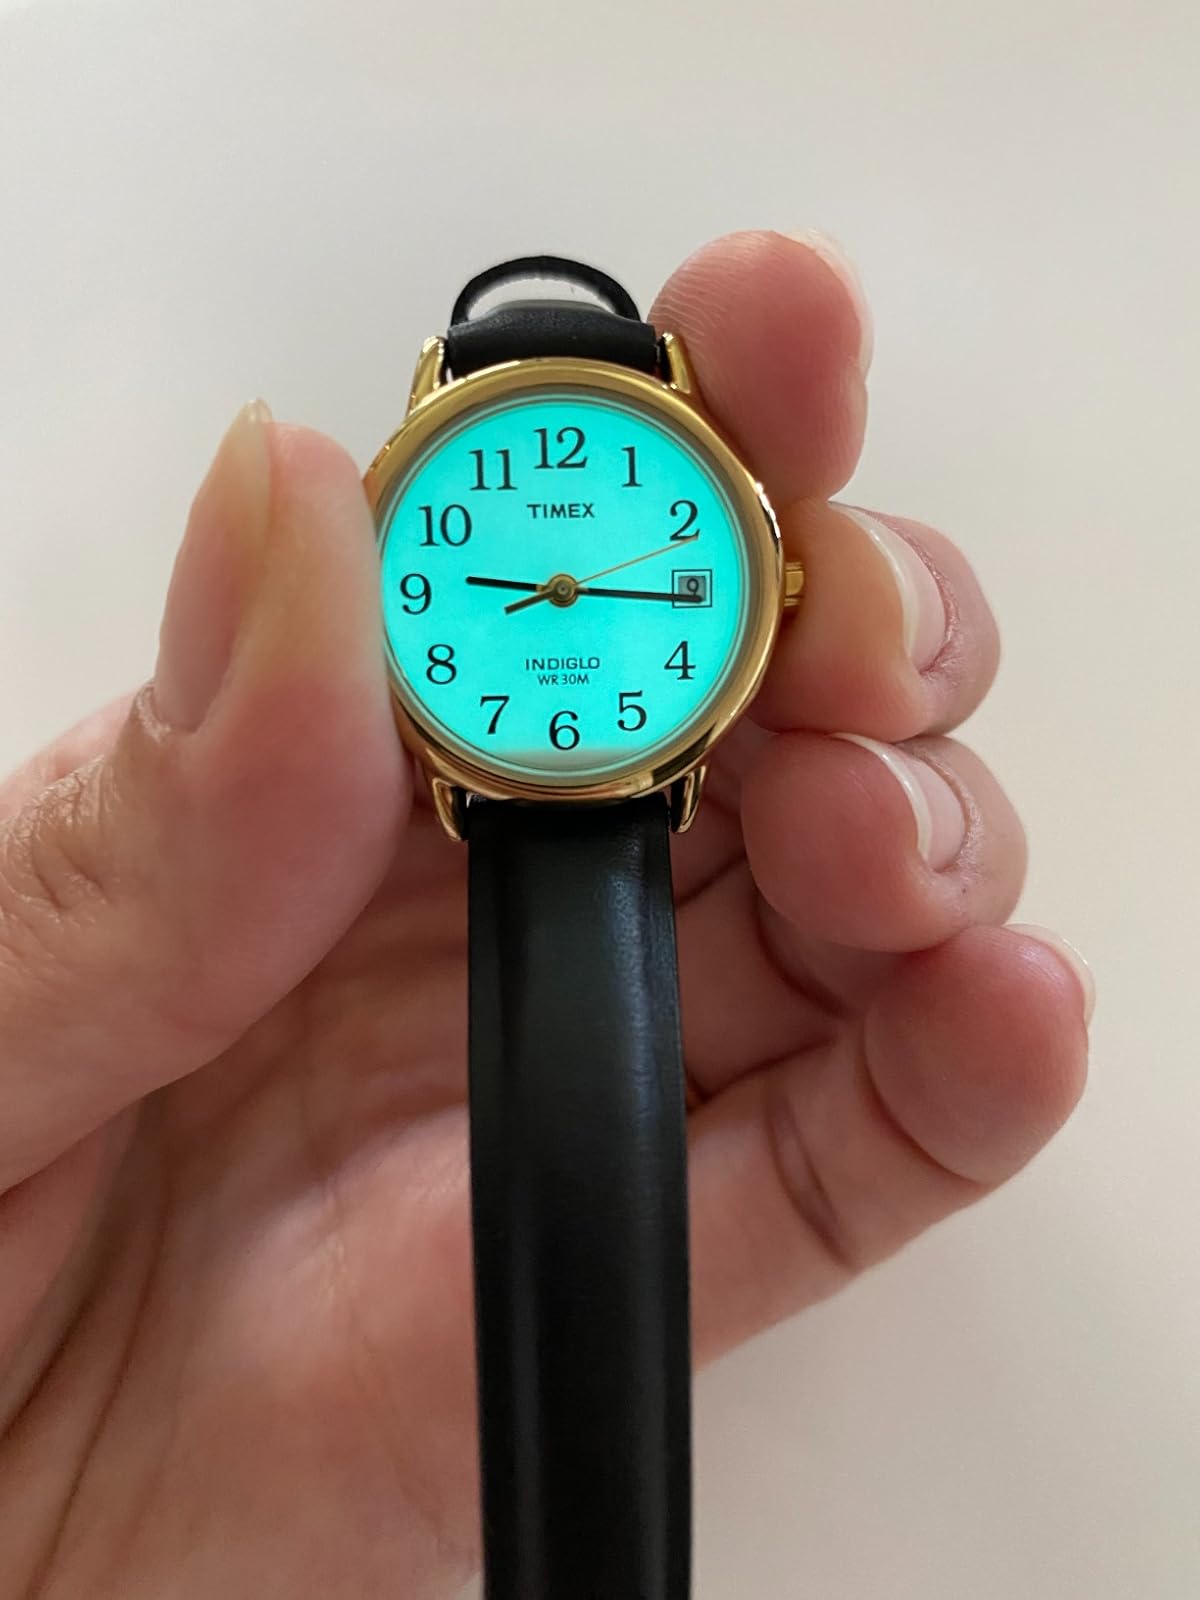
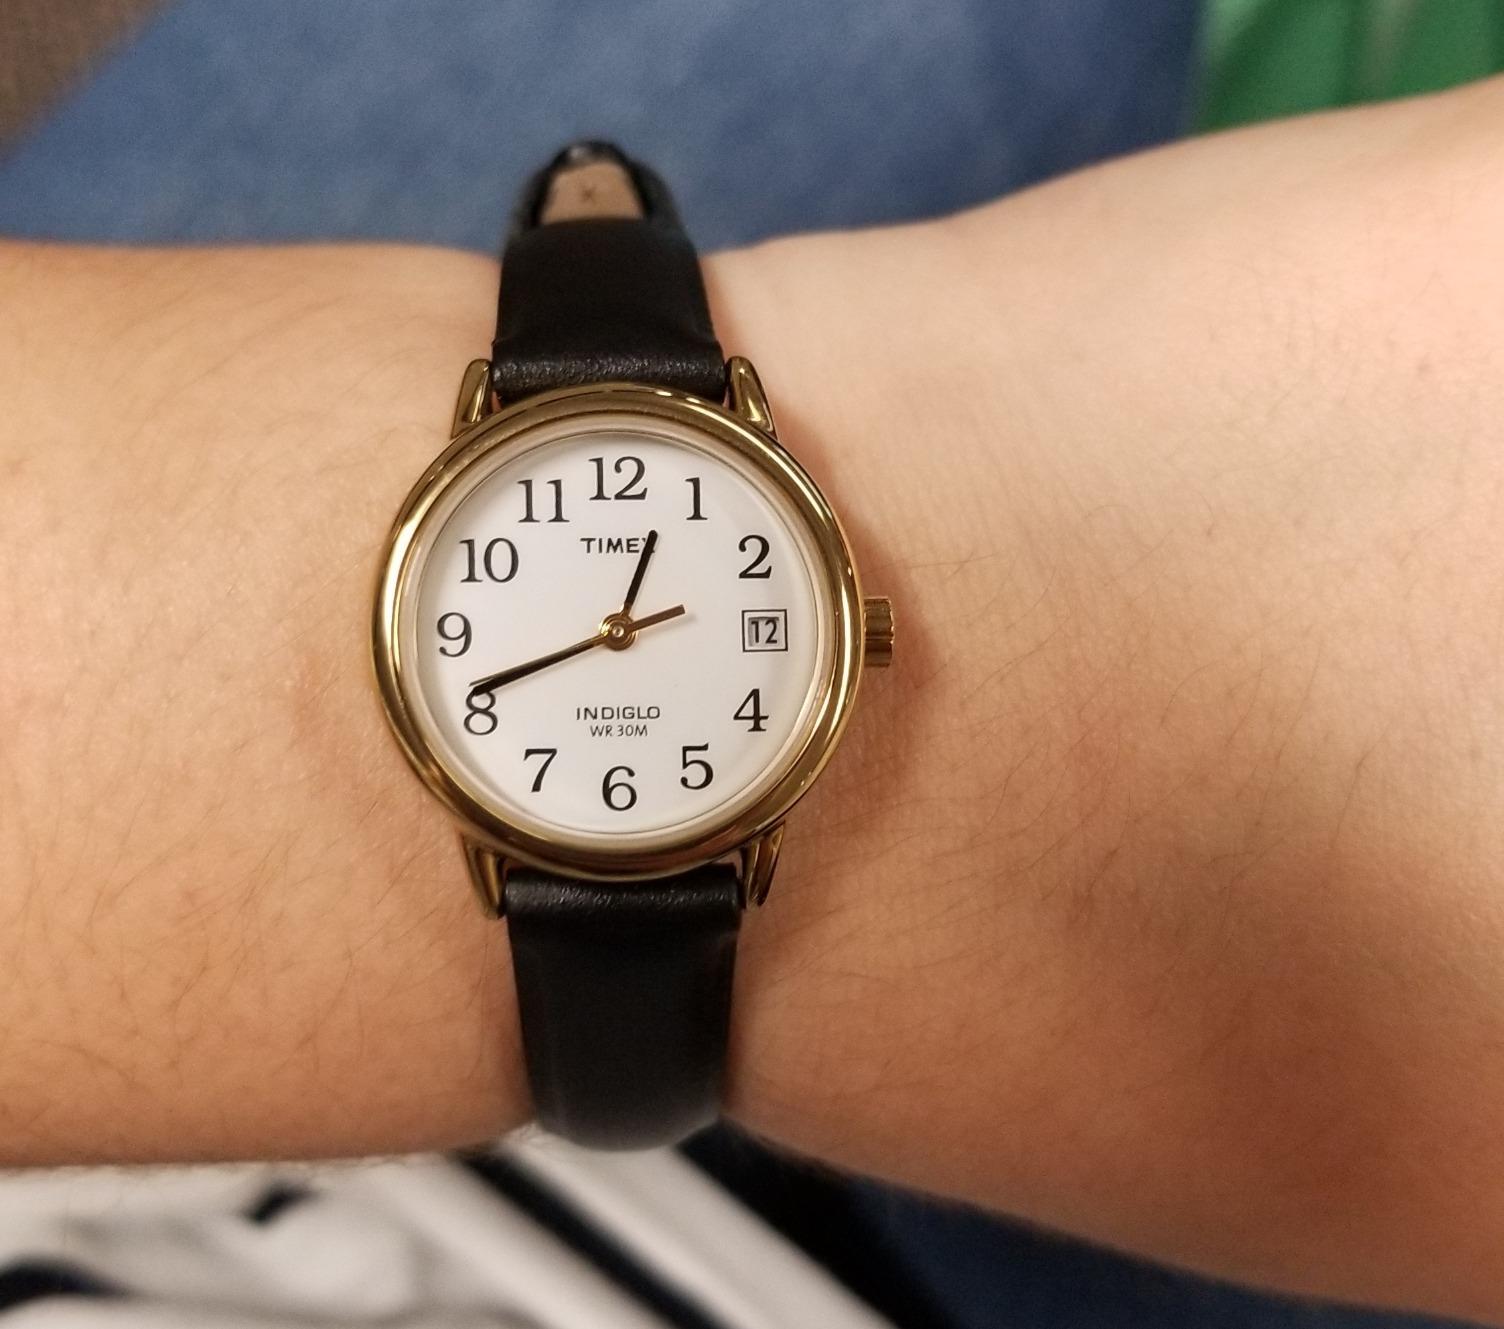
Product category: accessories_watch
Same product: yes